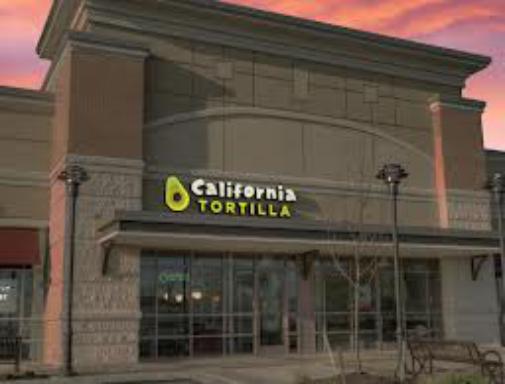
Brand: California Tortilla
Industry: Food